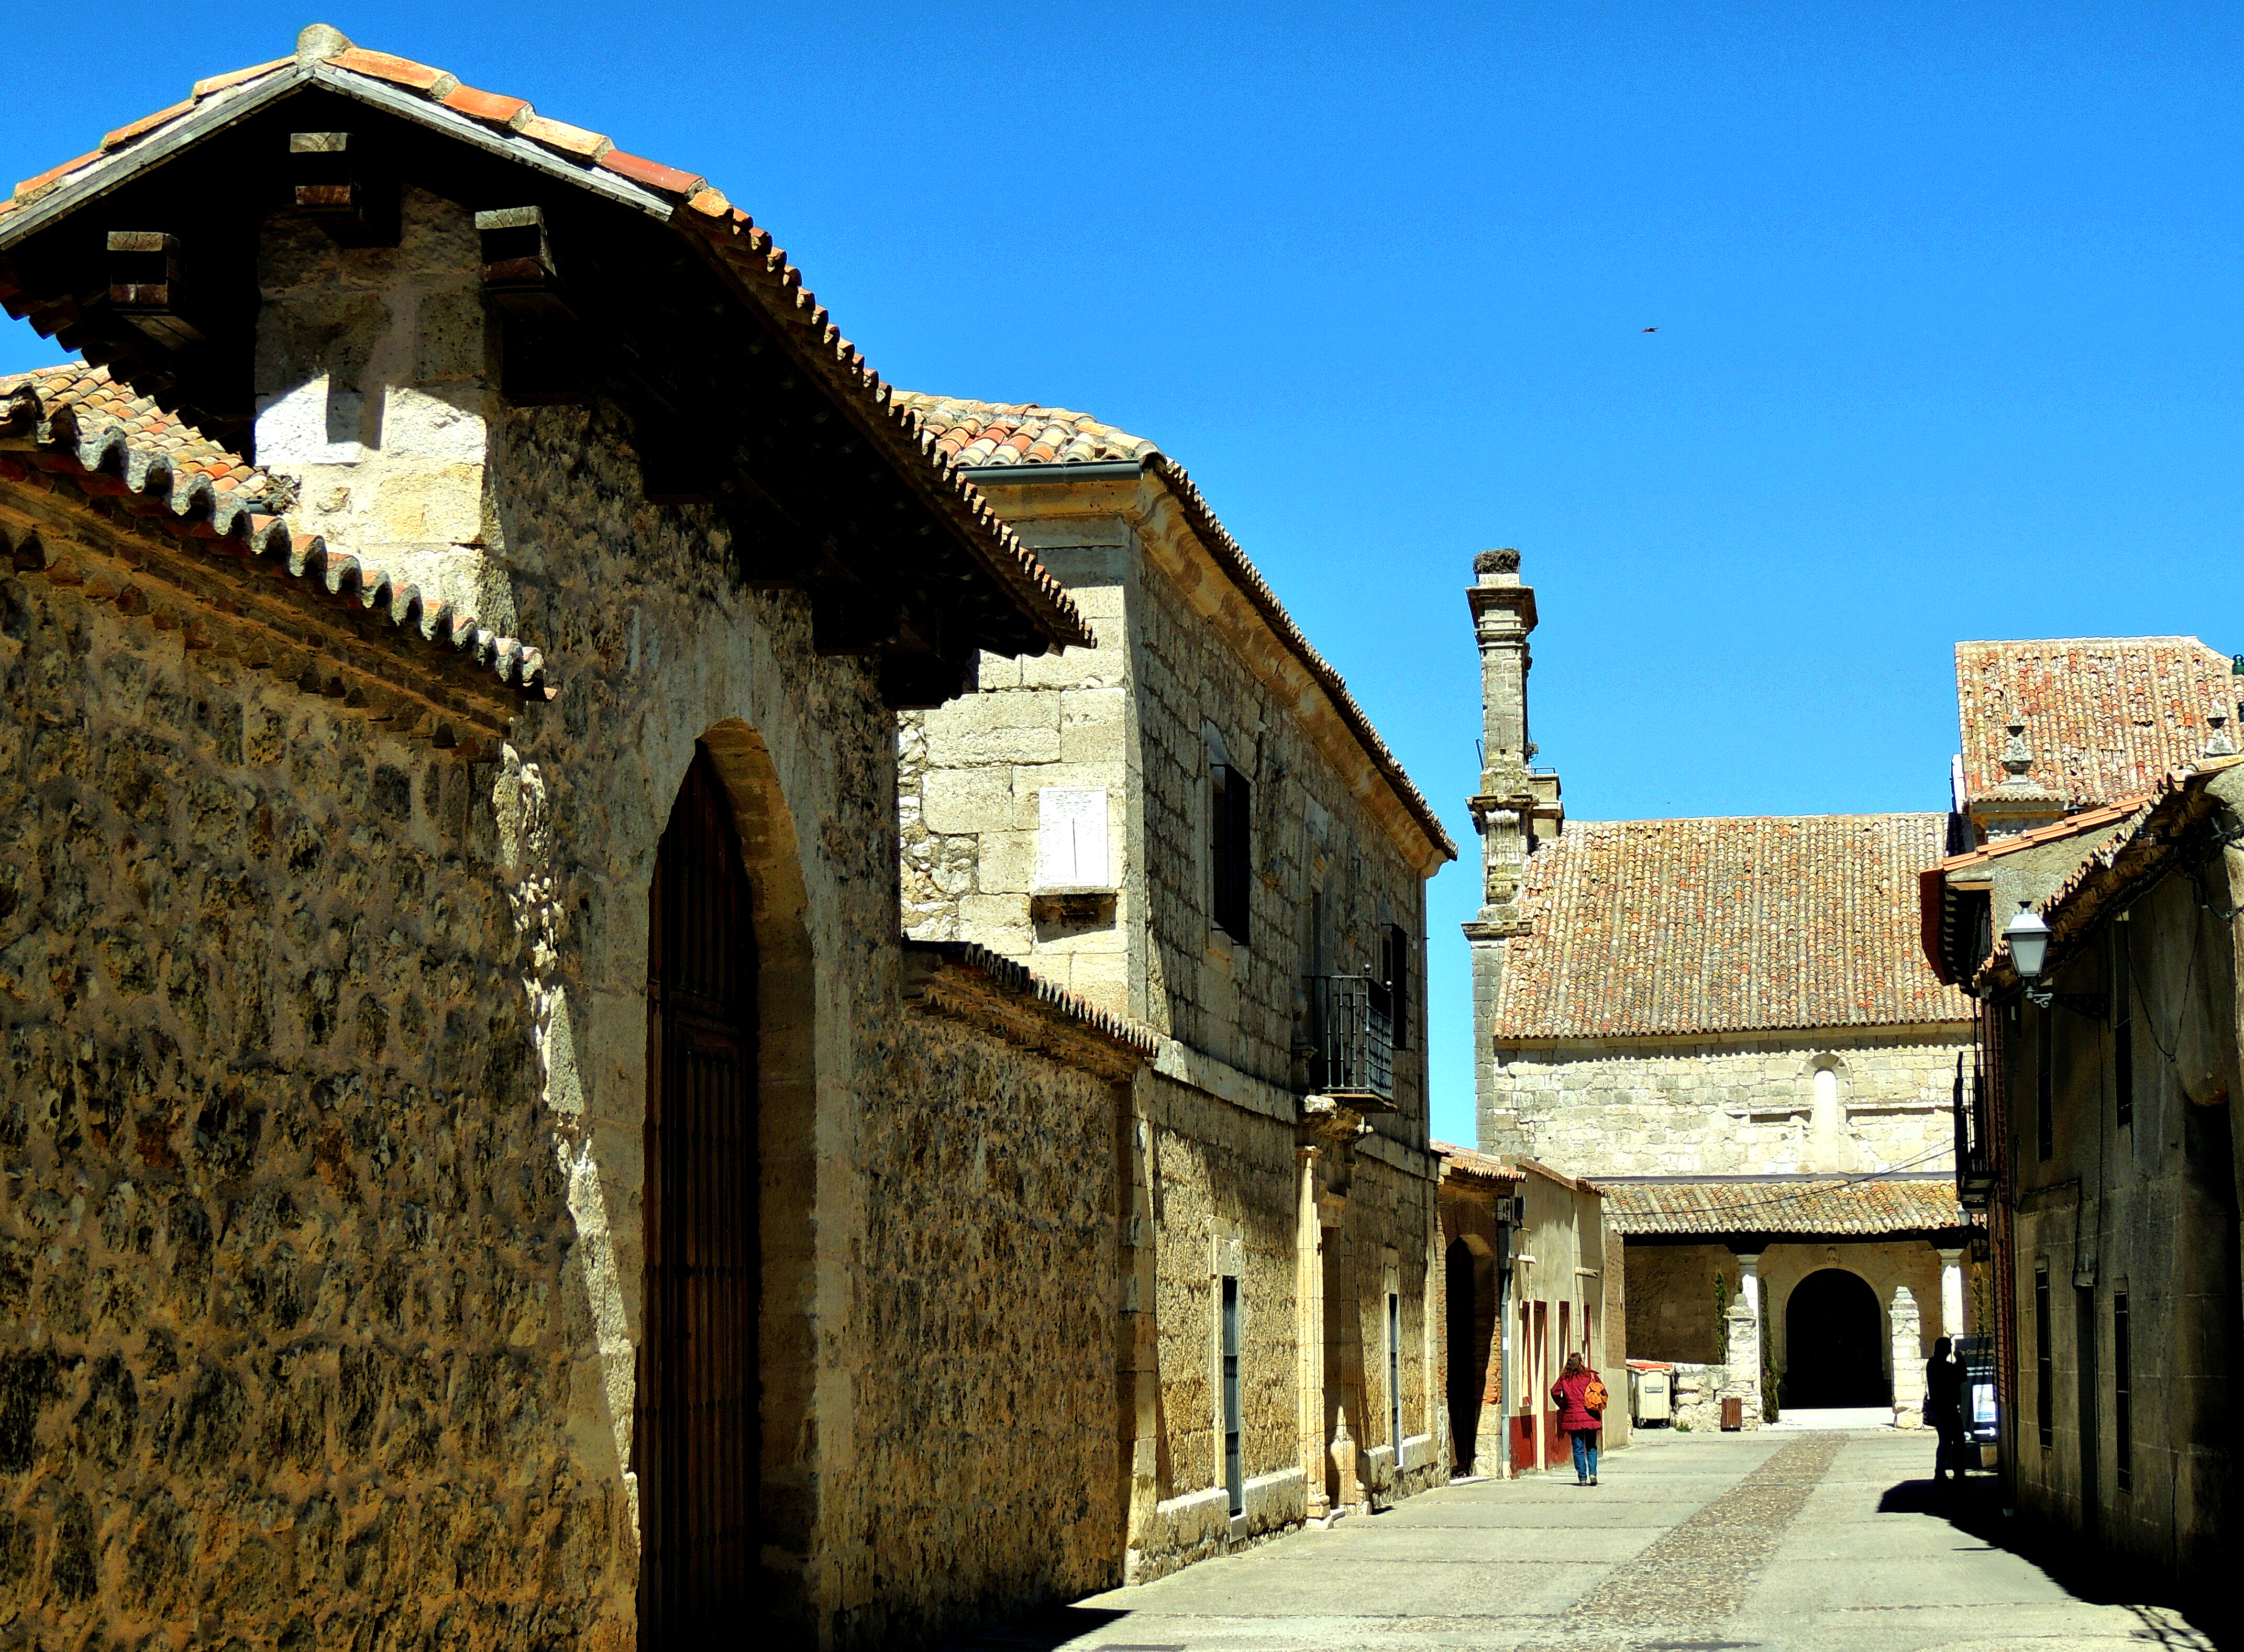
road, street, house, town, alley, wall, travel, village, fortification, tourism, temple, ruins, monastery, history, middle ages, rural area, ancient history, human settlement